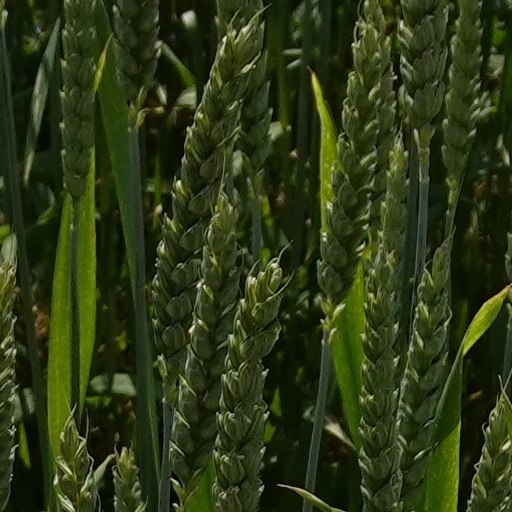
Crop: wheat